Everhard II van Limburg Hohenlimburg

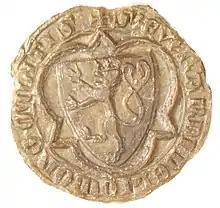
Waxseal Everhard II of Limburg Hohenlimburg

Everhard II Knight of Limburg Hohenlimburg (1298 - 11 November 1344) was the eldest son of Diederik II count of Limburg Hohenlimburg and Irmgard of Greifenstein, intended as a successor. Together with his brothers Kraft and Diederik, he is mentioned in their father's charters from 1324 onwards. But due to his early death, Everhard did not manage the county of Limburg independently as count. Around 1326 he married Jutta of Sayn, daughter of Engelbrecht II, Count of Sayn Homburg, and with her had two sons Diederik and Johan. Their great-uncles Hendrik and Diederik had previously died without descendants, while Everhard's uncle Kraft was canon of the abbey of Essen, and thus unmarried. The brothers were therefore in line to become direct heirs to their grandfather in 1364. Canon Kraft, then co-regent and guardian of his nephews, took care of the transfer of the county.